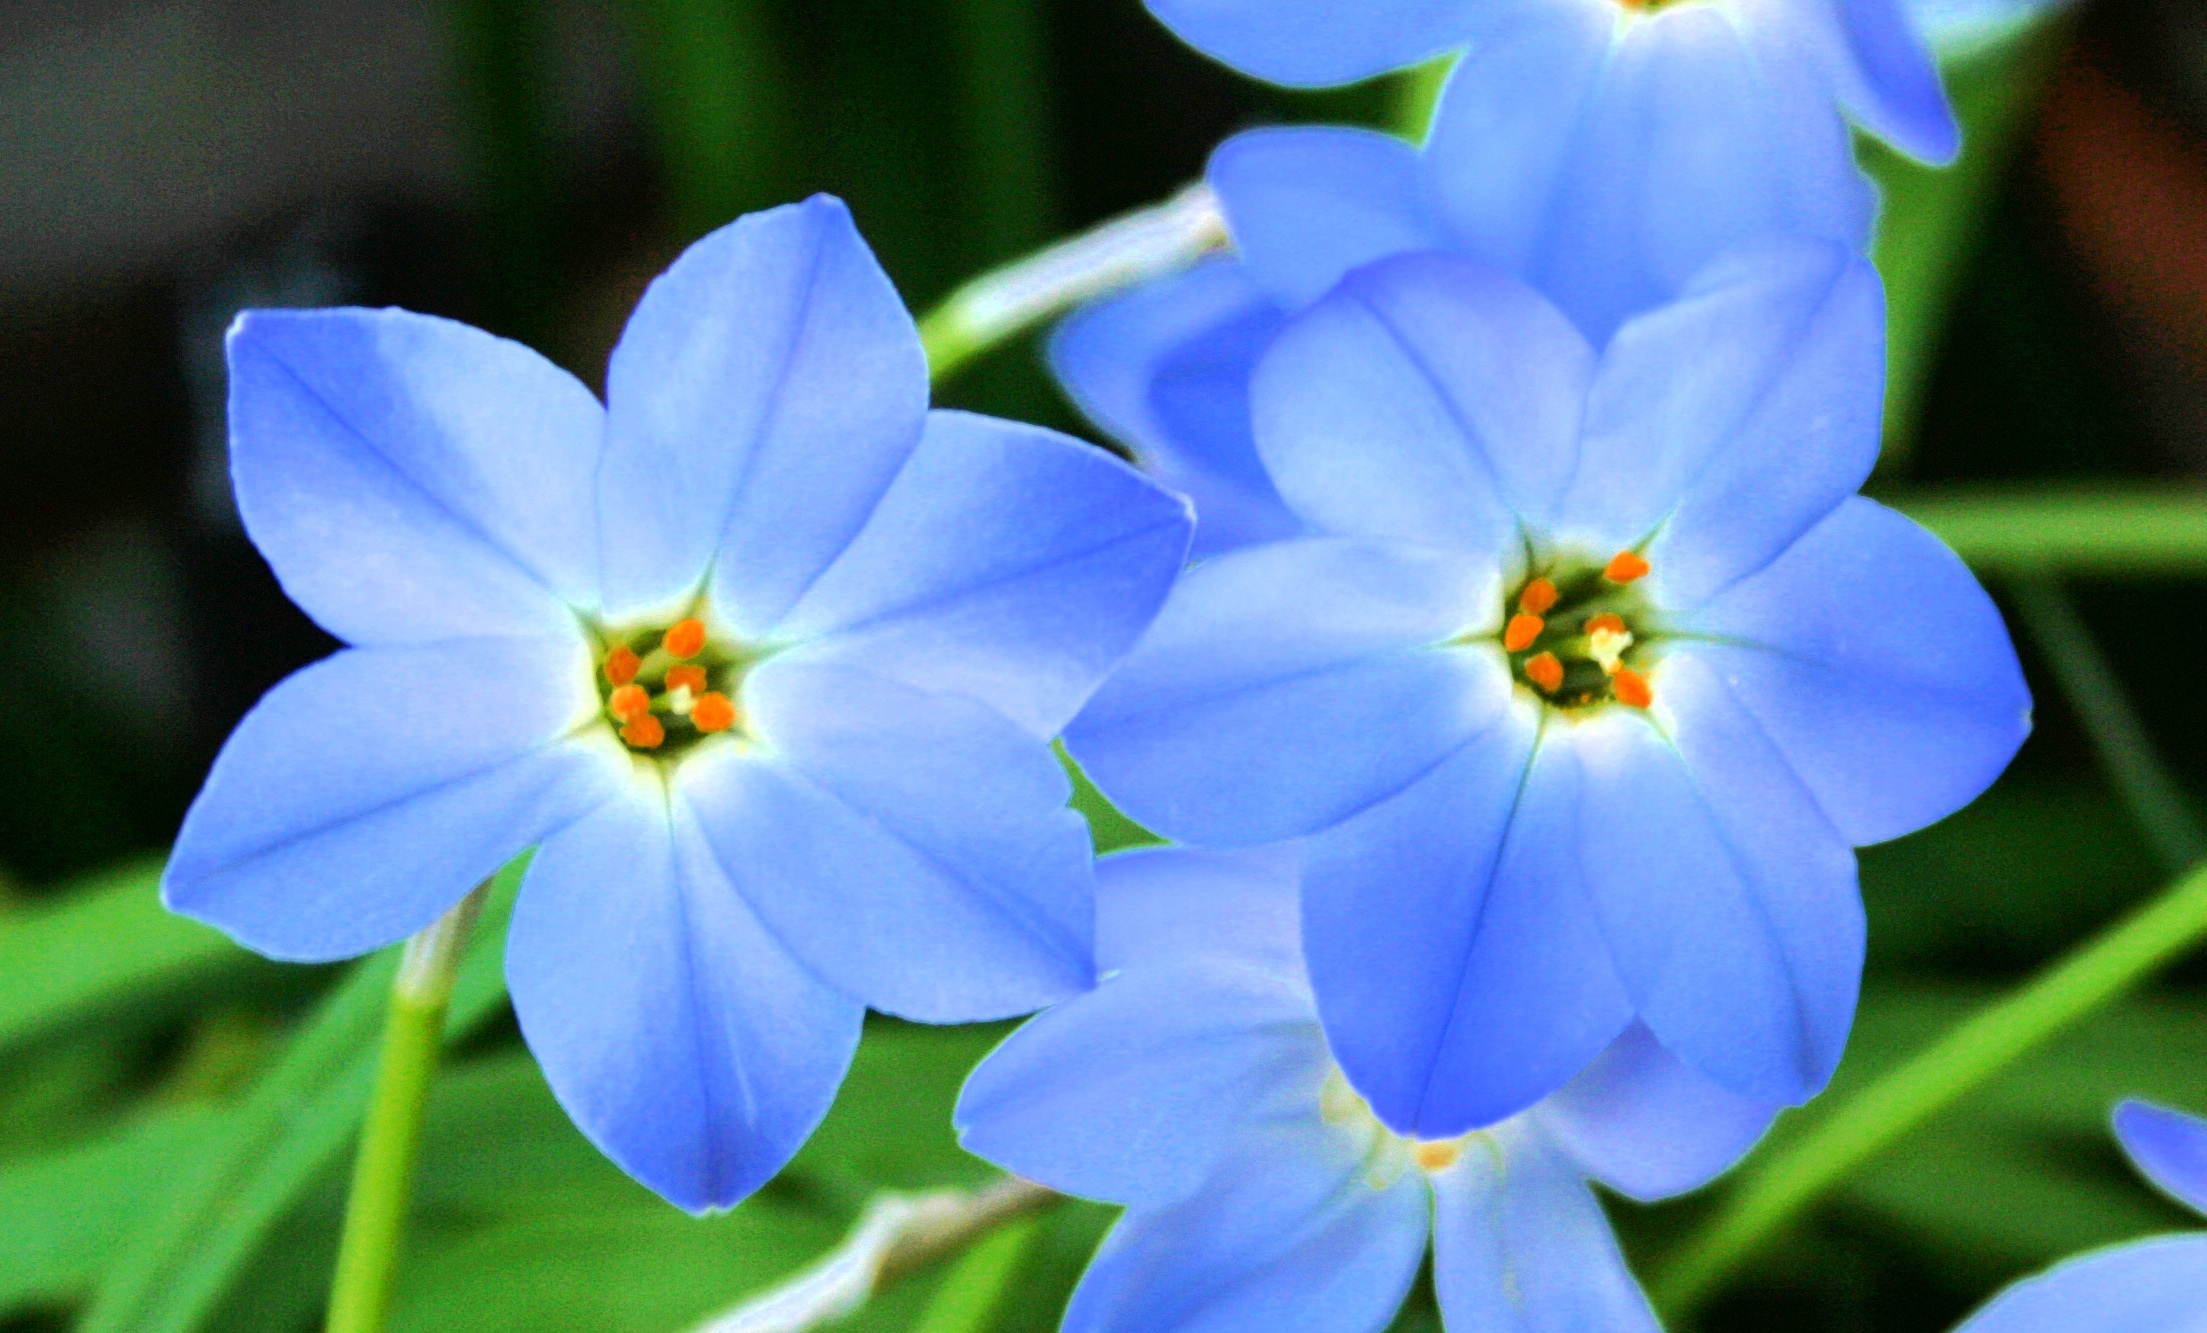
nature, outdoor, blossom, mountain, plant, meadow, flower, petal, bloom, valley, summer, spring, green, natural, alpine, blooming, blue, flora, blue flower, wildflower, eye, macro photography, flowering plant, alpine flower, land plant